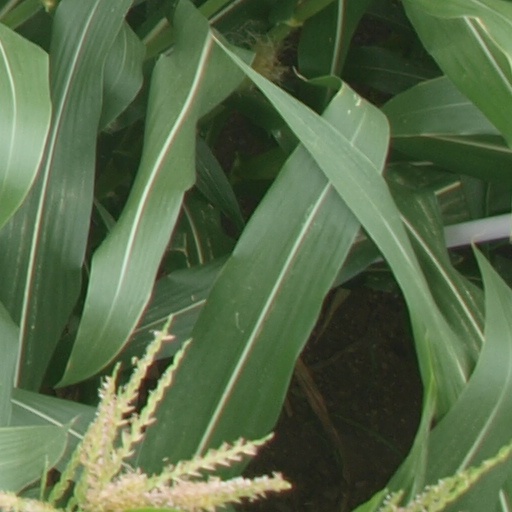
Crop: maize; corn